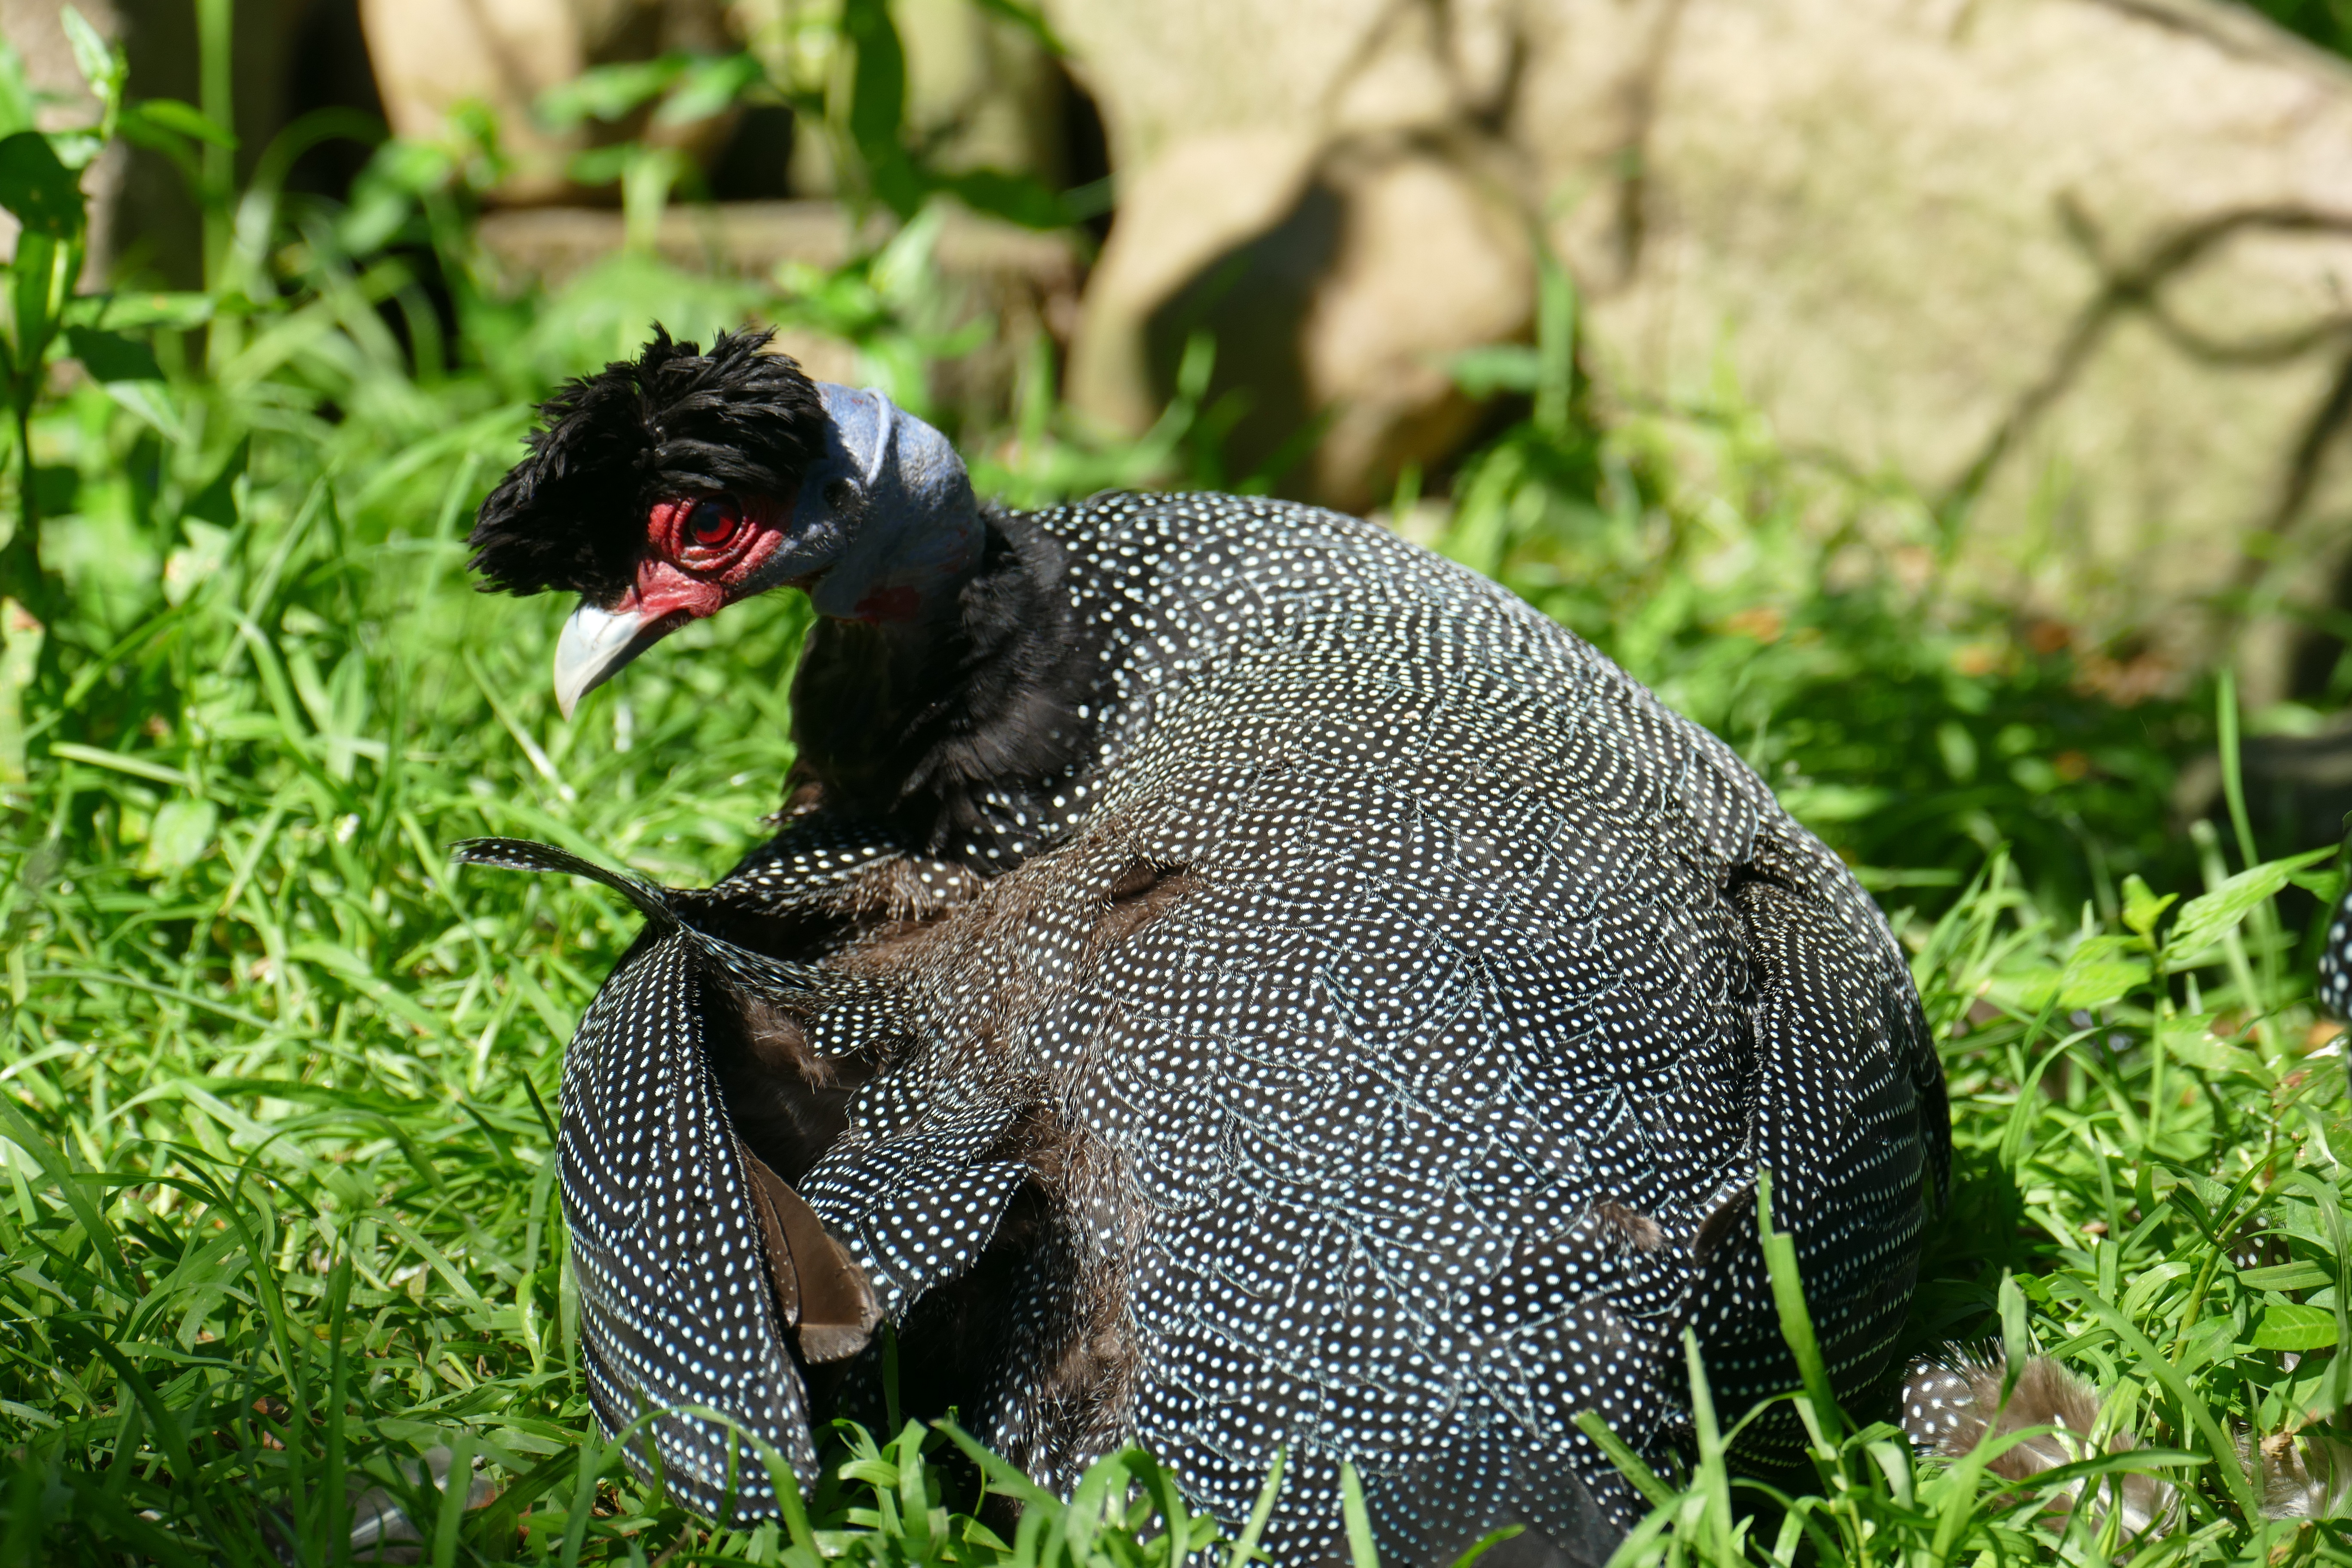
bird, animal, wildlife, zoo, black, feather, chicken, fowl, fauna, galliformes, turkey, vertebrate, creature, exot, phasianidae, wild turkey